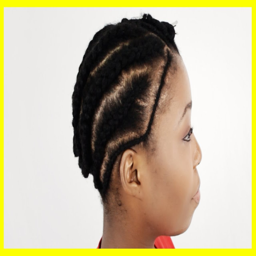
my hair is thinning in the middle